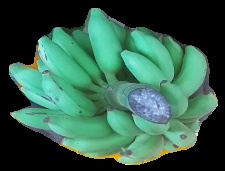
Variety: elakki-bale
Grade: grade2